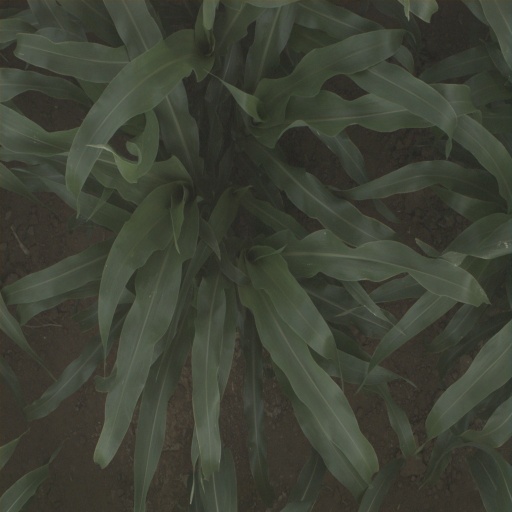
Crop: sorghum